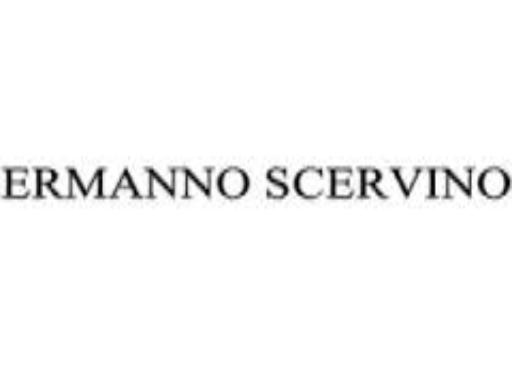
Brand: Ermanno Scervino
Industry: Clothes